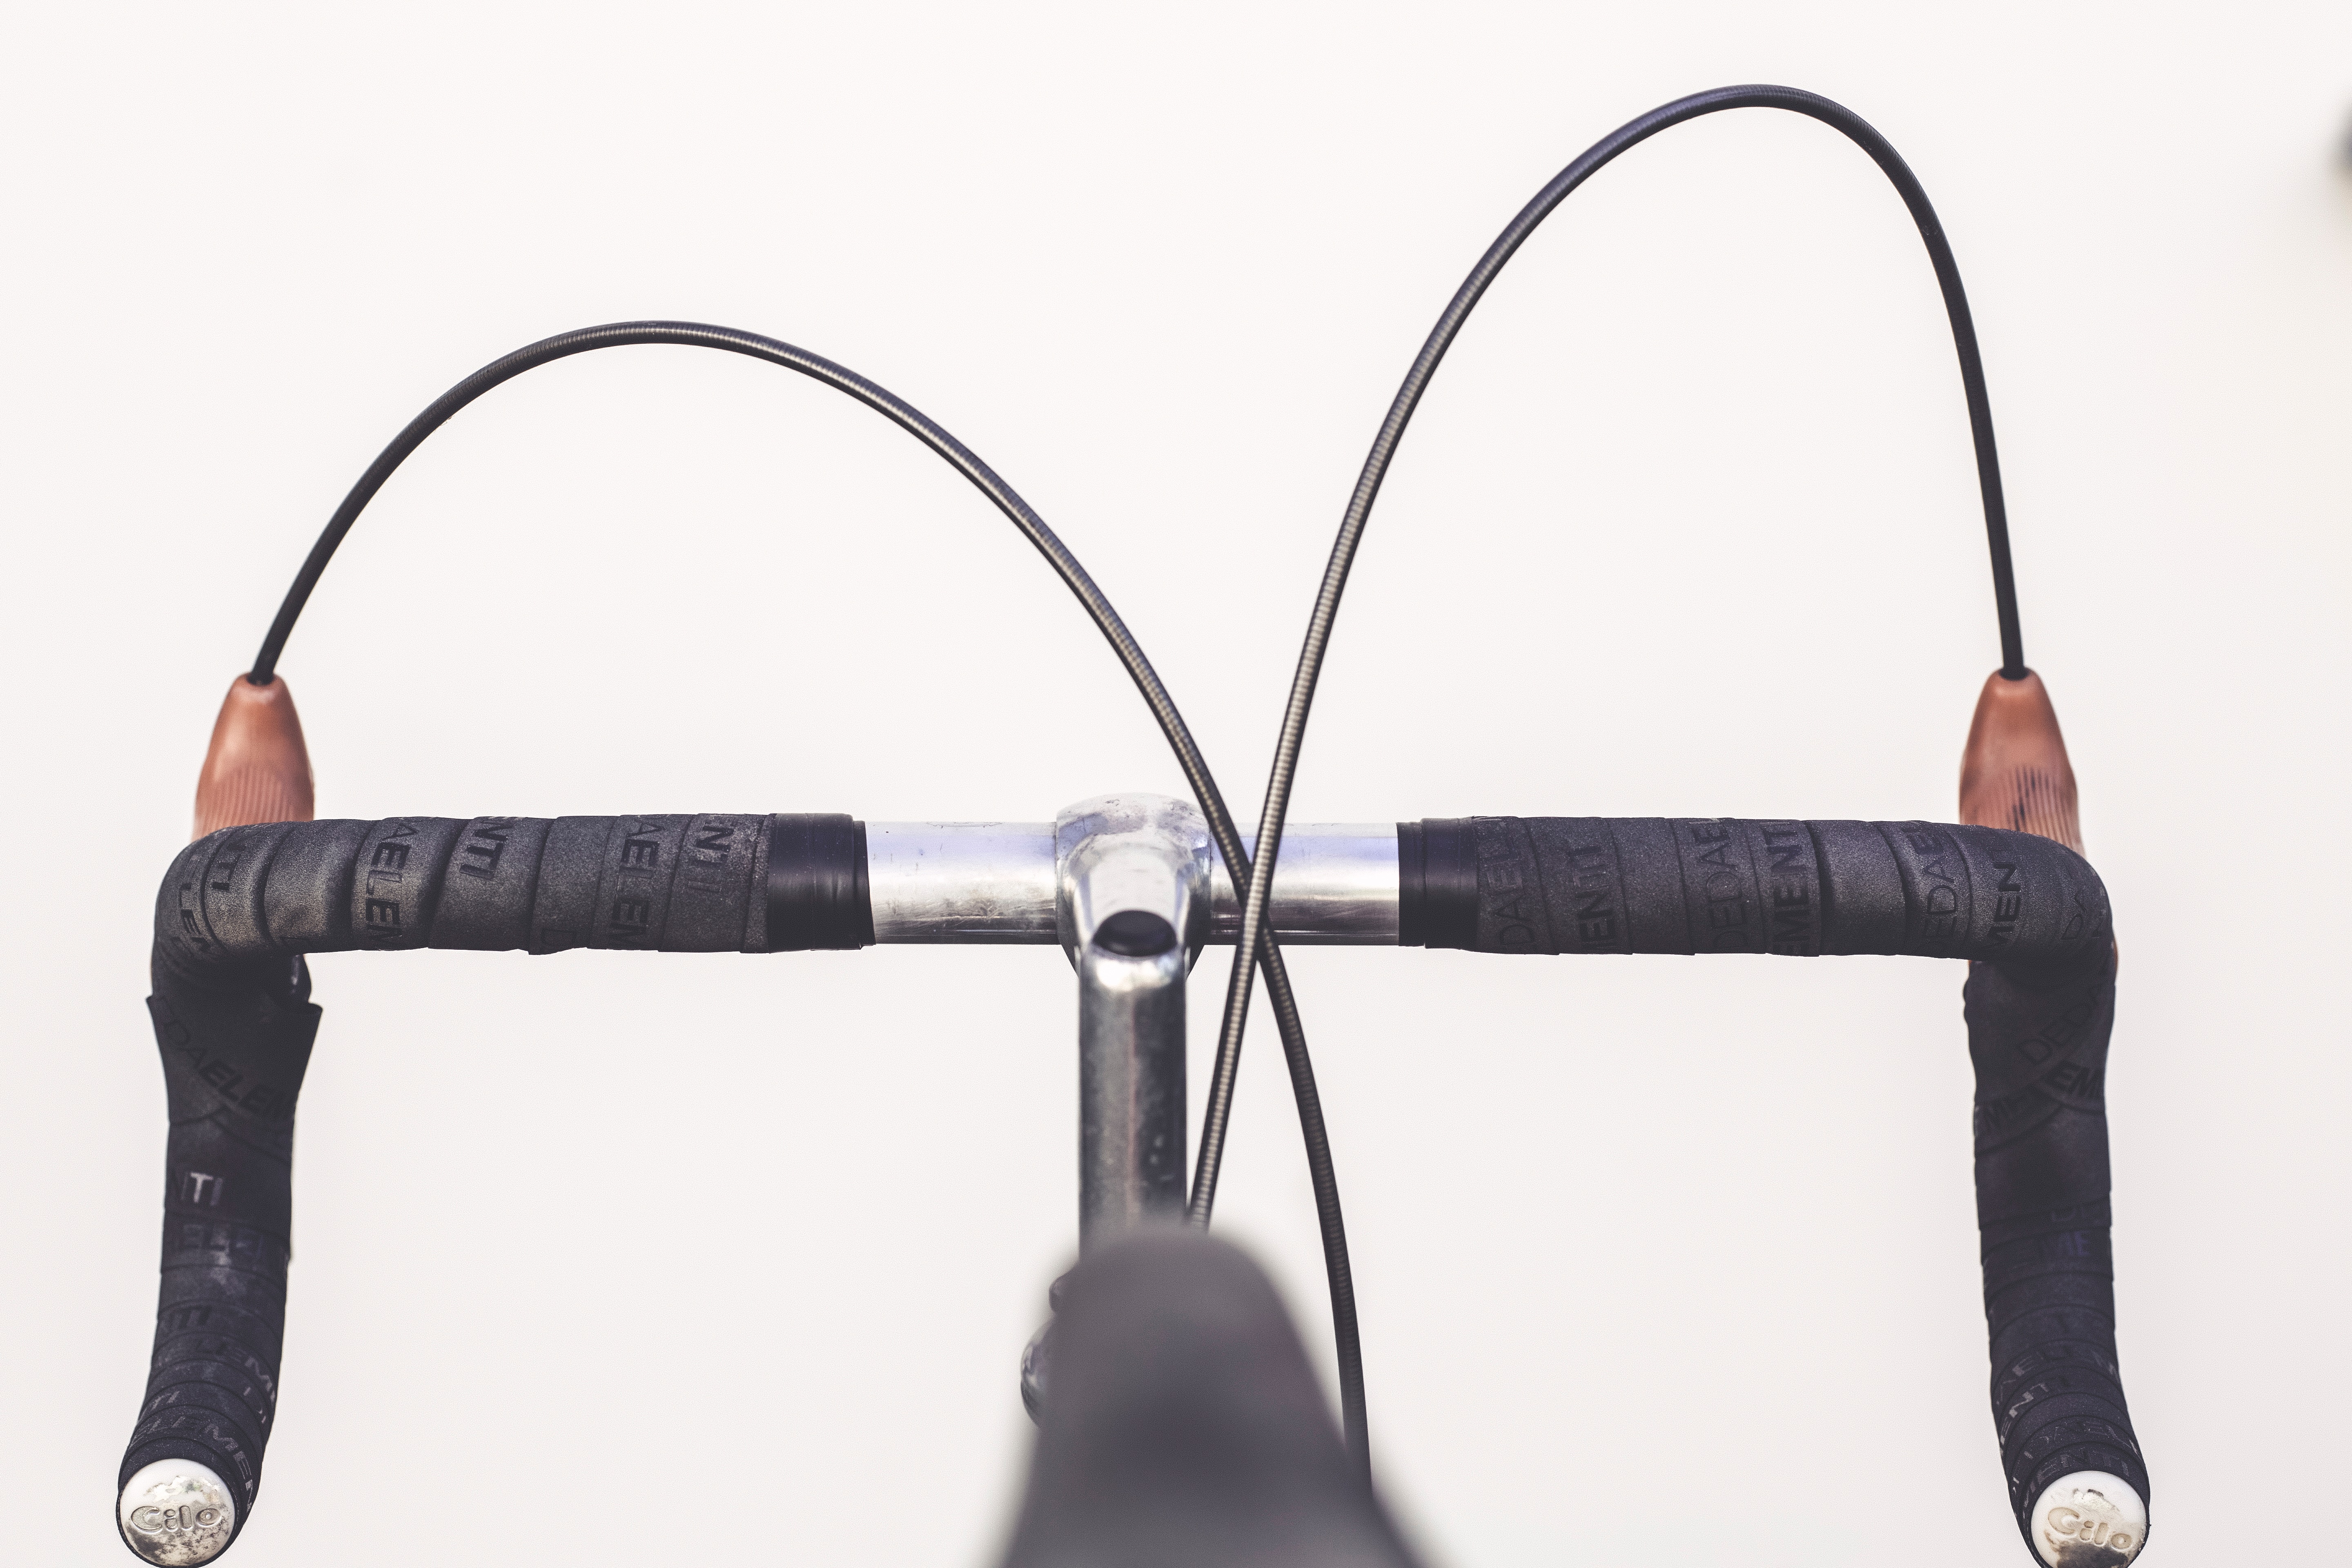
bicycle handlebar, leather, metal